Mono–Inyo Craters

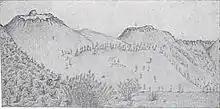
Drawing of the Mono Craters by John Muir

Gold rush–related boomtowns sprang up near Mono Basin in the 19th century to exploit bonanzas. The largest of these, Bodie (north of Mono Lake), was founded in the late 1870s and grew large enough to need a tree mill, which was located at Mono Mills, immediately northeast of Mono Domes. Timberland to the east of the Mono Craters was clearcut for wood.